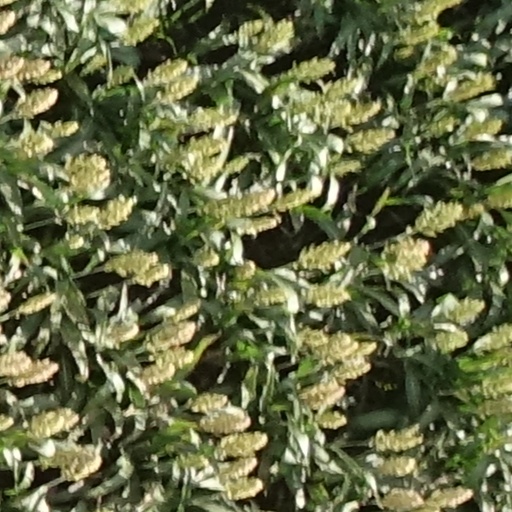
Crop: sorghum